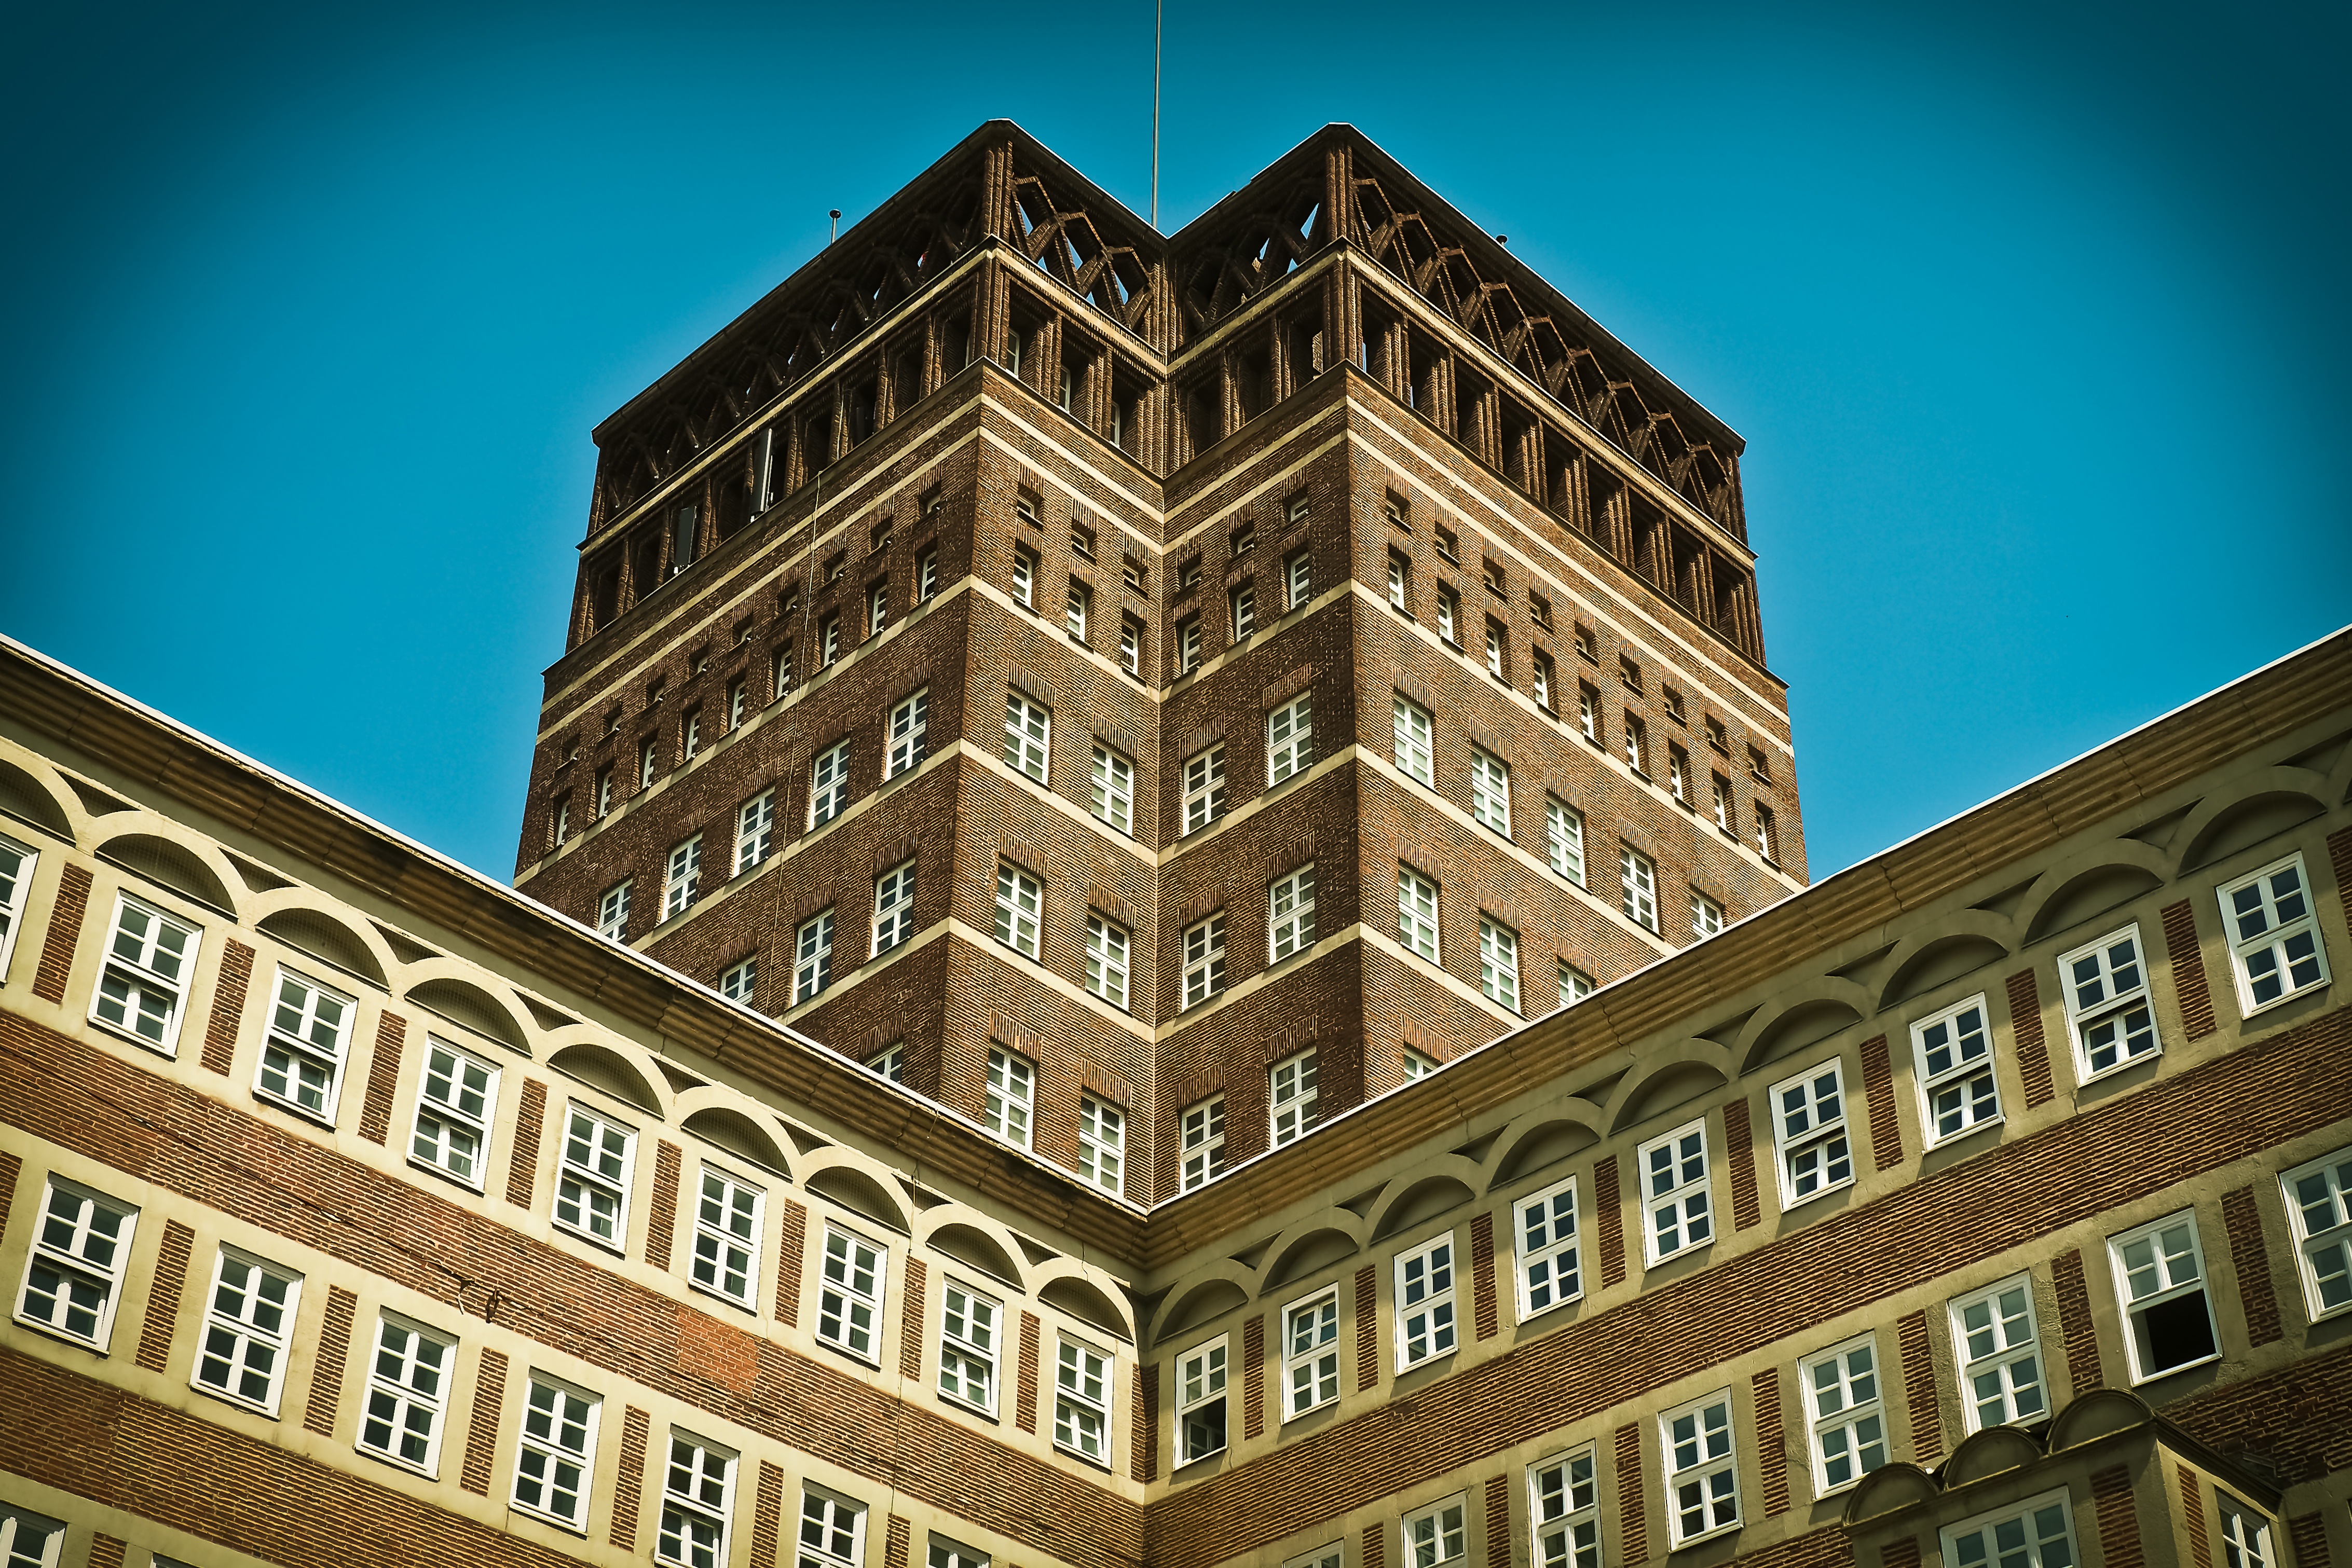
architecture, window, glass, building, city, home, skyscraper, cityscape, downtown, office, landmark, facade, modern, office building, tower block, modern architecture, symmetry, metropolis, condominium, real estate, dusseldorf, glass facade, houses facades, urban area, wilhelm marx house, metropolitan area